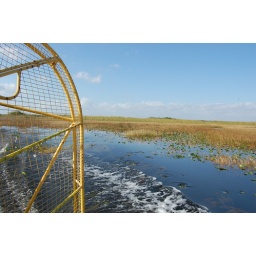
Flying over the river of grass in the Everglades. Very cool!